Chantilly Jumping

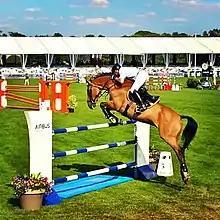
John Whitaker (equestrian) at Chantilly Jumping in 2015

Chantilly Jumping is an international show jumping event and one of the legs of the Global Champions Tour since 2010. It takes place in Chantilly, France, and is one of the three French legs of the tour.